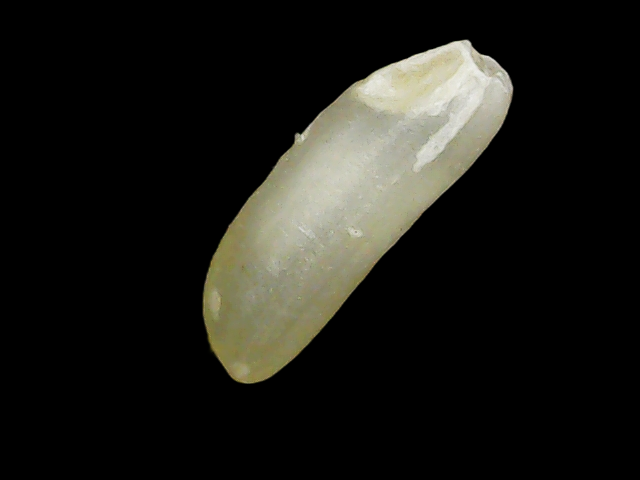
Rice variety: Binadhan21